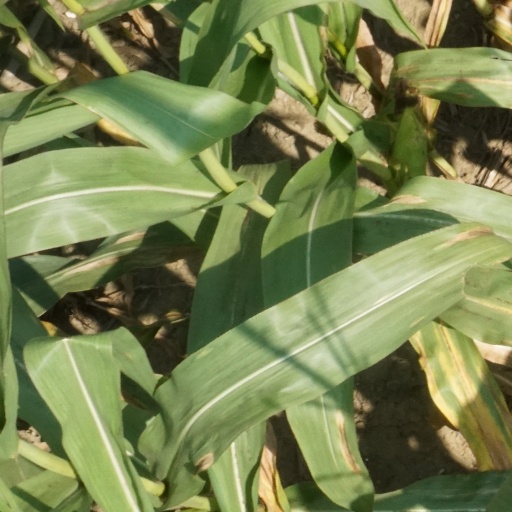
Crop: maize; corn